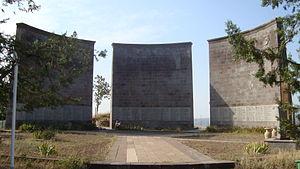
Le tourisme dans le Haut-Karabagh est une des branches de l'économie du Haut-Karabagh, actuellement dénommée République d'Artsakh. Depuis la période qui a suivi la guerre, le tourisme est l'une des priorités de l'économie du pays. Ce développement est lié à un certain nombre de problèmes à résoudre : l'absence de résolution du conflit frontalier au Haut-Karabagh, les infrastructures non complètement restaurées après la guerre. Les problèmes économiques qui découlent de la situation freinent le développement du tourisme dans cette région. La géographie du Haut-Karabagh, les curiosités historiques, culturelles, naturelles, la restauration des infrastructures, peuvent attirer les investisseurs qui participent à des forums économiques et touristiques et contribuer au développement de l'artisanat. Chaque année le nombre de touristes qui visitent le Haut-Karabagh augmente, et donne des indications sur l'attrait du tourisme dans cette région et ses perspectives d'avenir.